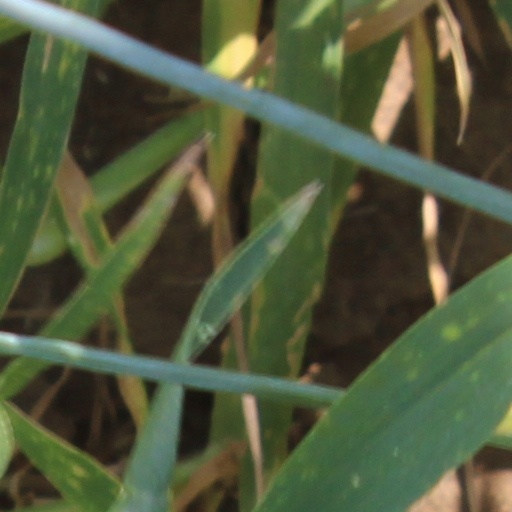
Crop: wheat